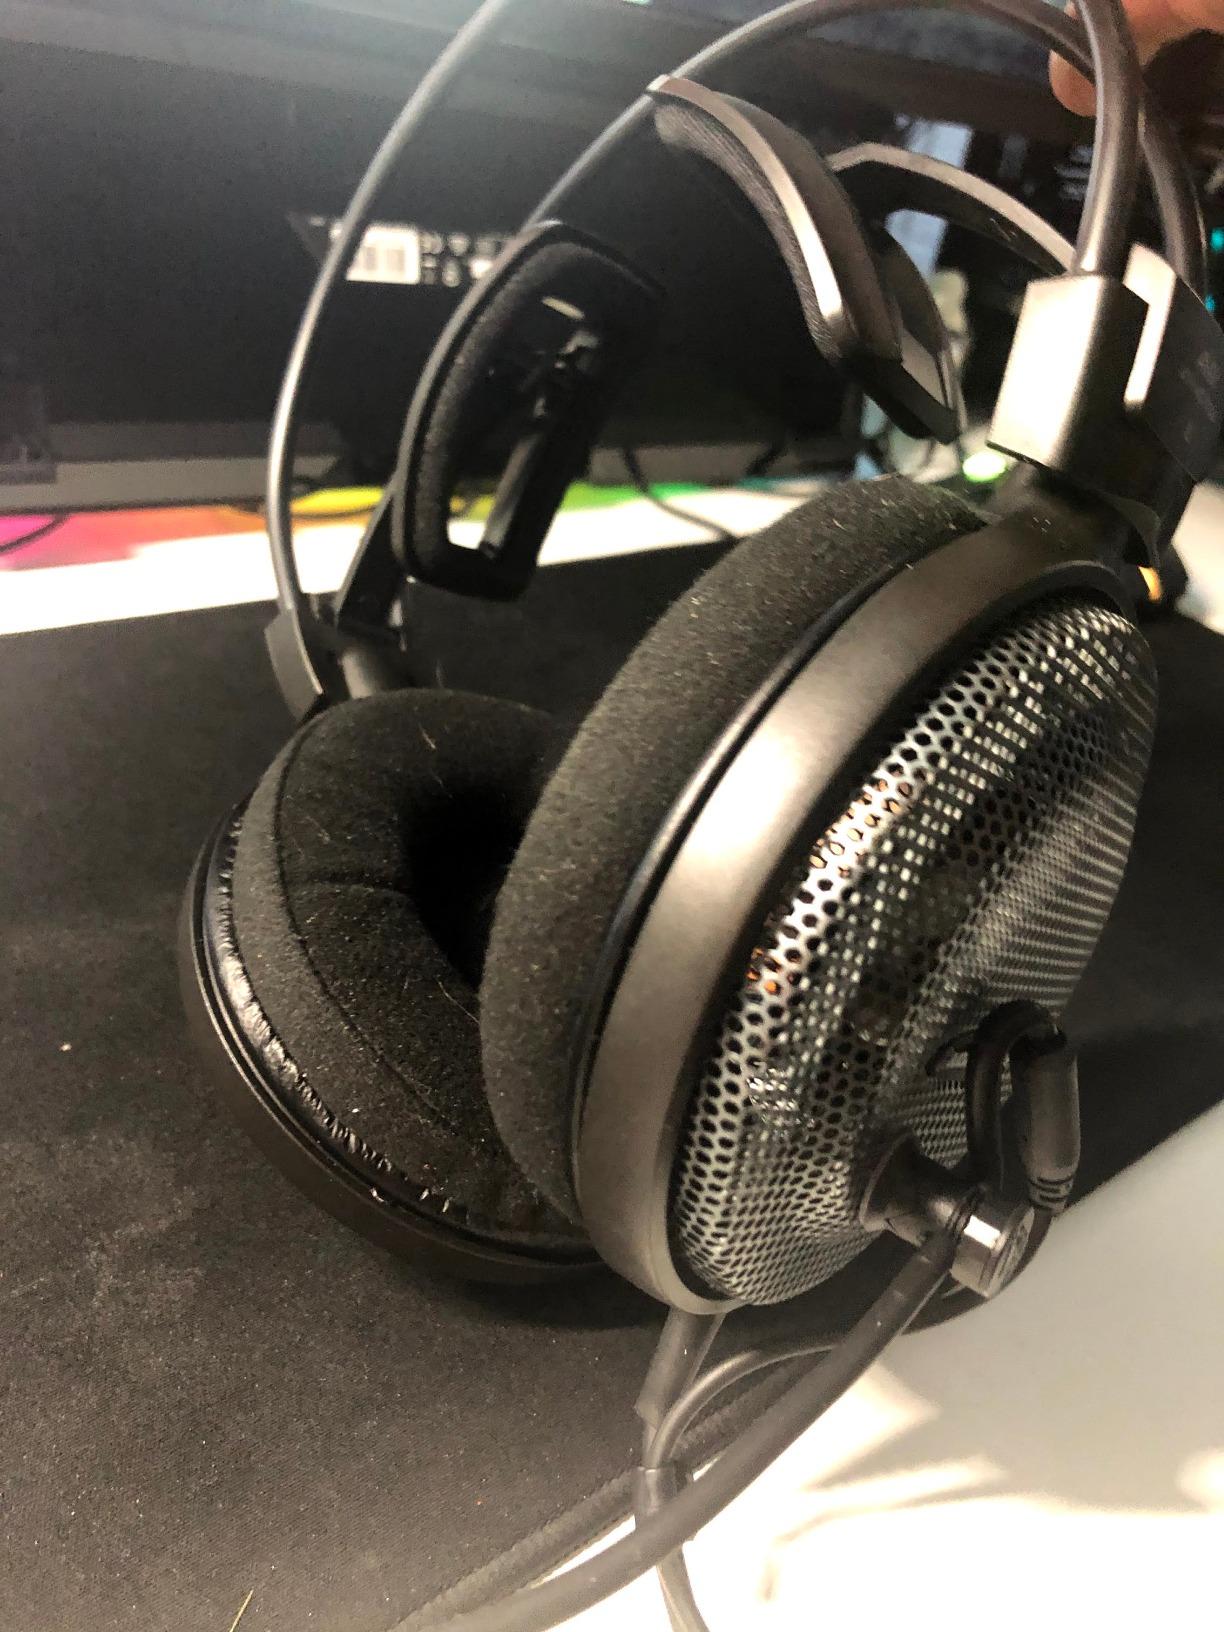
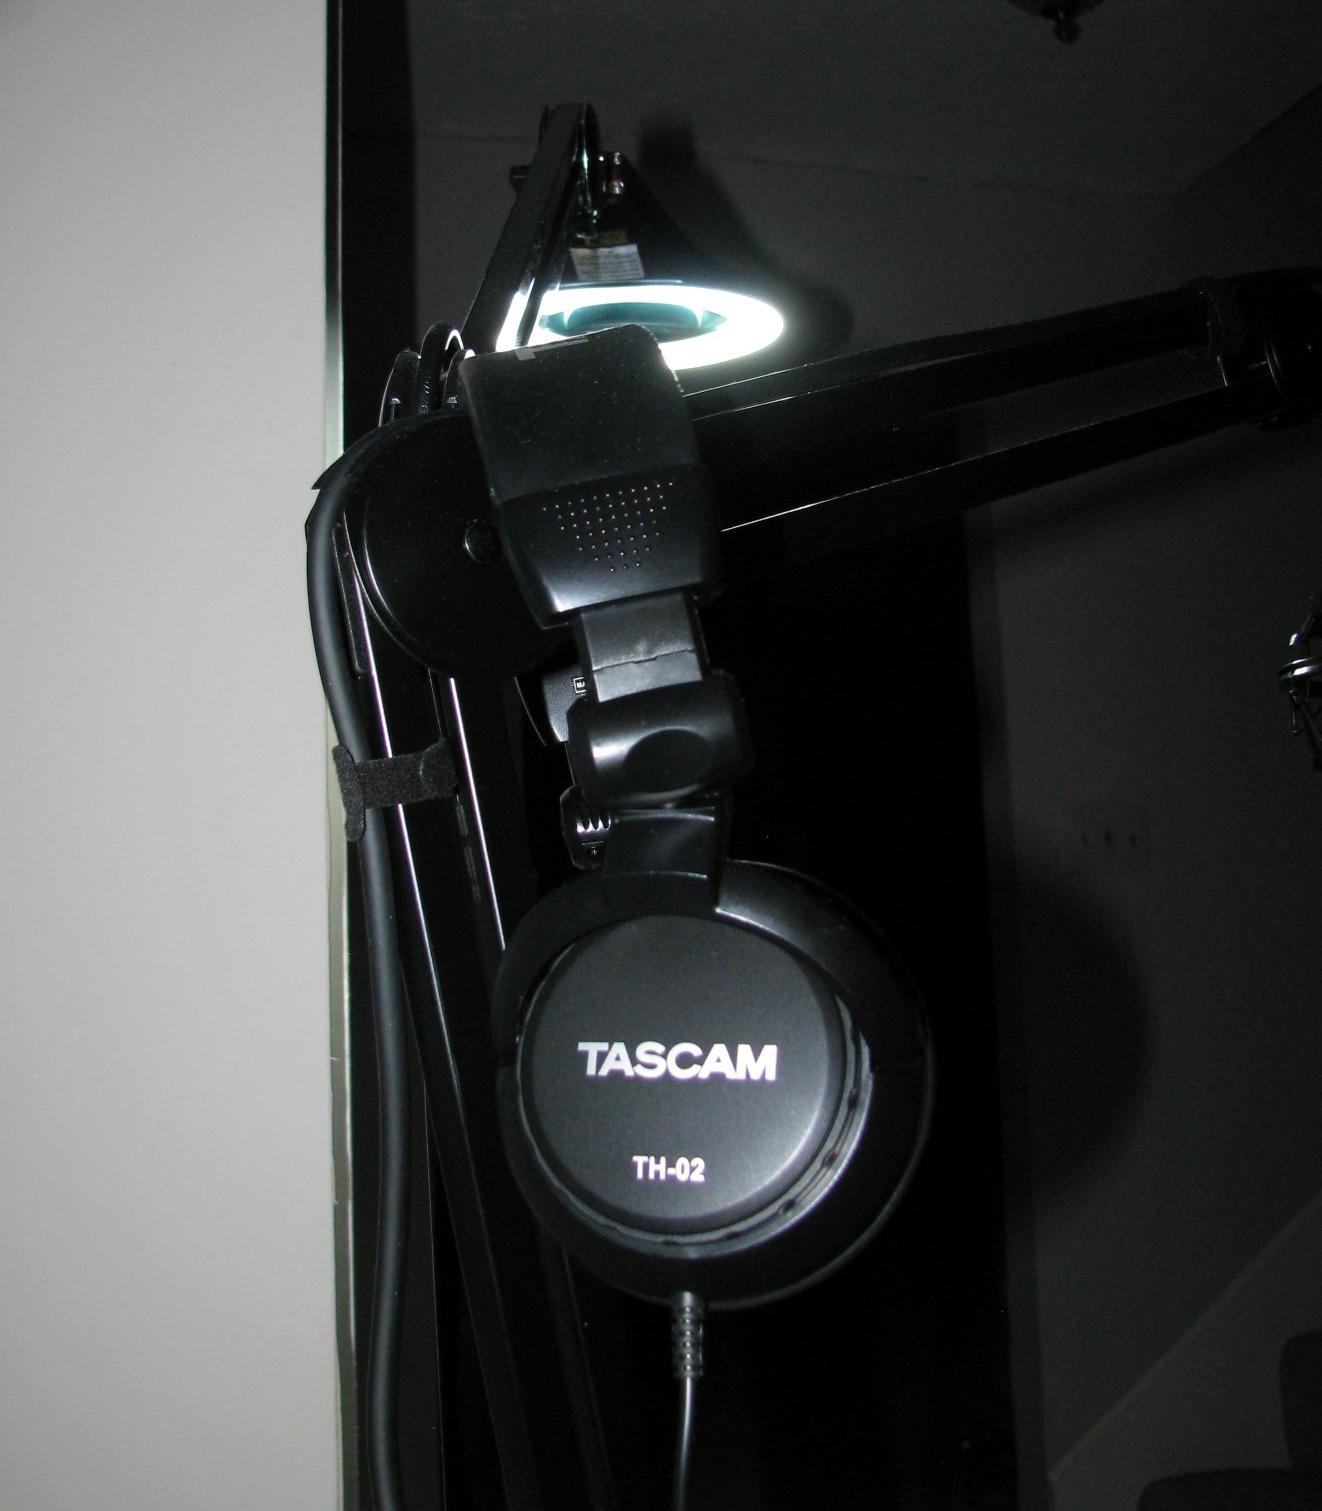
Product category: headphones
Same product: no